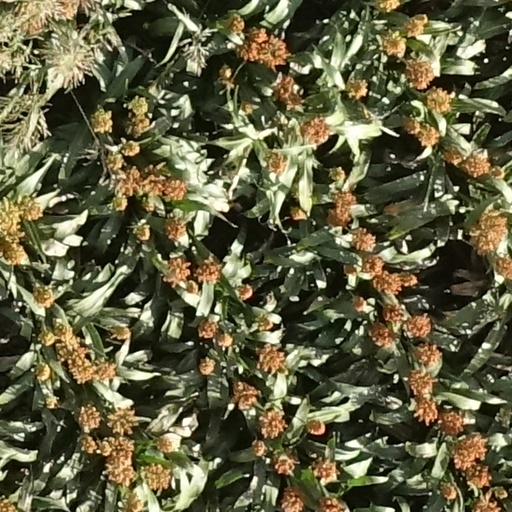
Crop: sorghum